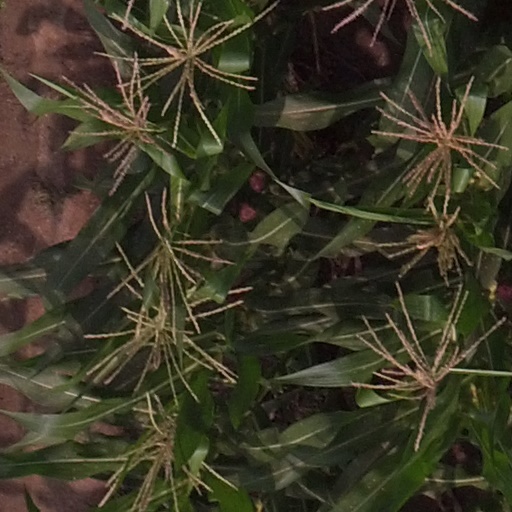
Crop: maize; corn